Catch Me, I'm in Love

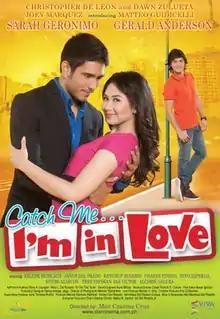
Theatrical movie poster

Catch Me... I'm in Love is a 2011 Filipino romantic film starring Sarah Geronimo and Gerald Anderson. It was released on March 23, 2011. This was the first team-up of Anderson and Geronimo on the silver screen; both of them already worked in a commercial advertisement.